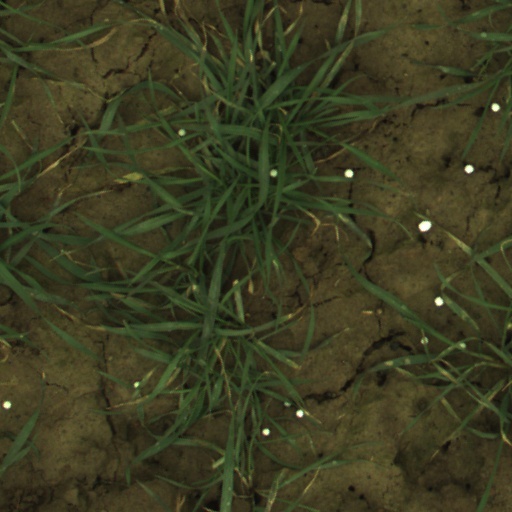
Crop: wheat